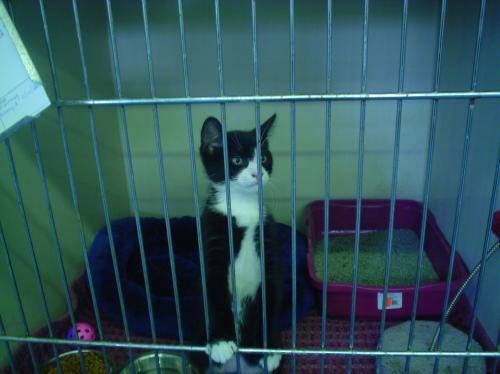
Label: cat